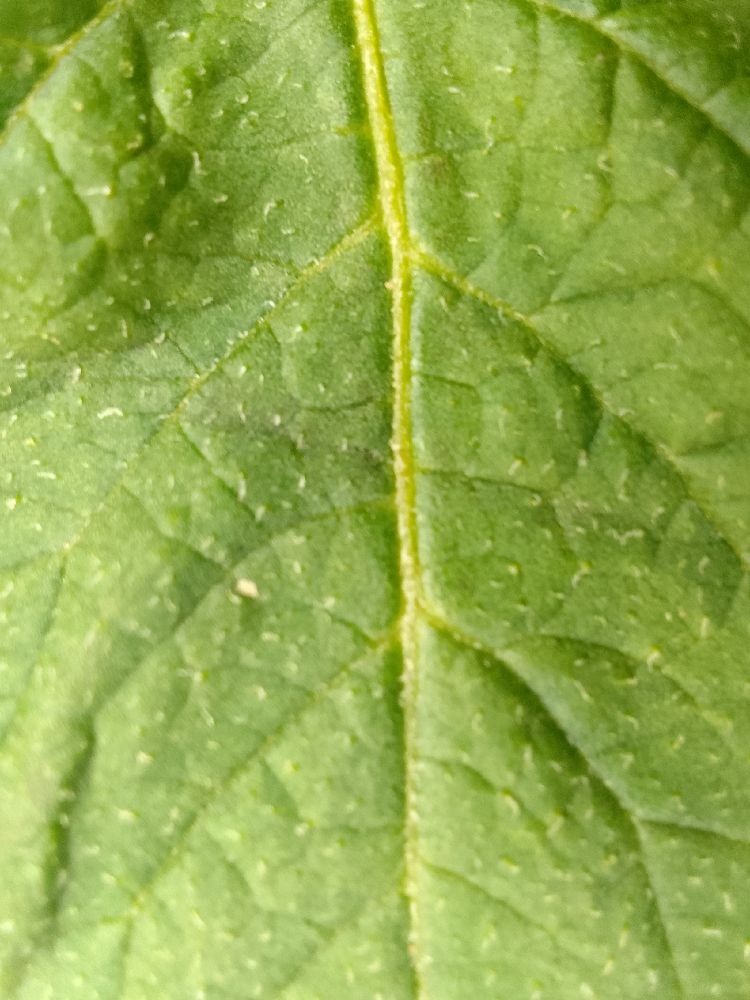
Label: Healthy